Bemelmans Bar

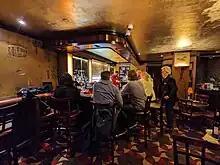
The bar

The bar was created and named for Ludwig Bemelmans in the 1940s, and opened in 1947. Bemelmans was the author and illustrator of "Madeline", and was formerly a restaurateur and hotel employee. Robert Huyot, the hotel's general manager, was a friend of Bemelmans, and asked him to paint the bar's murals in exchange for 18 months' stay at the hotel for him and his family (the duration required to complete the murals).